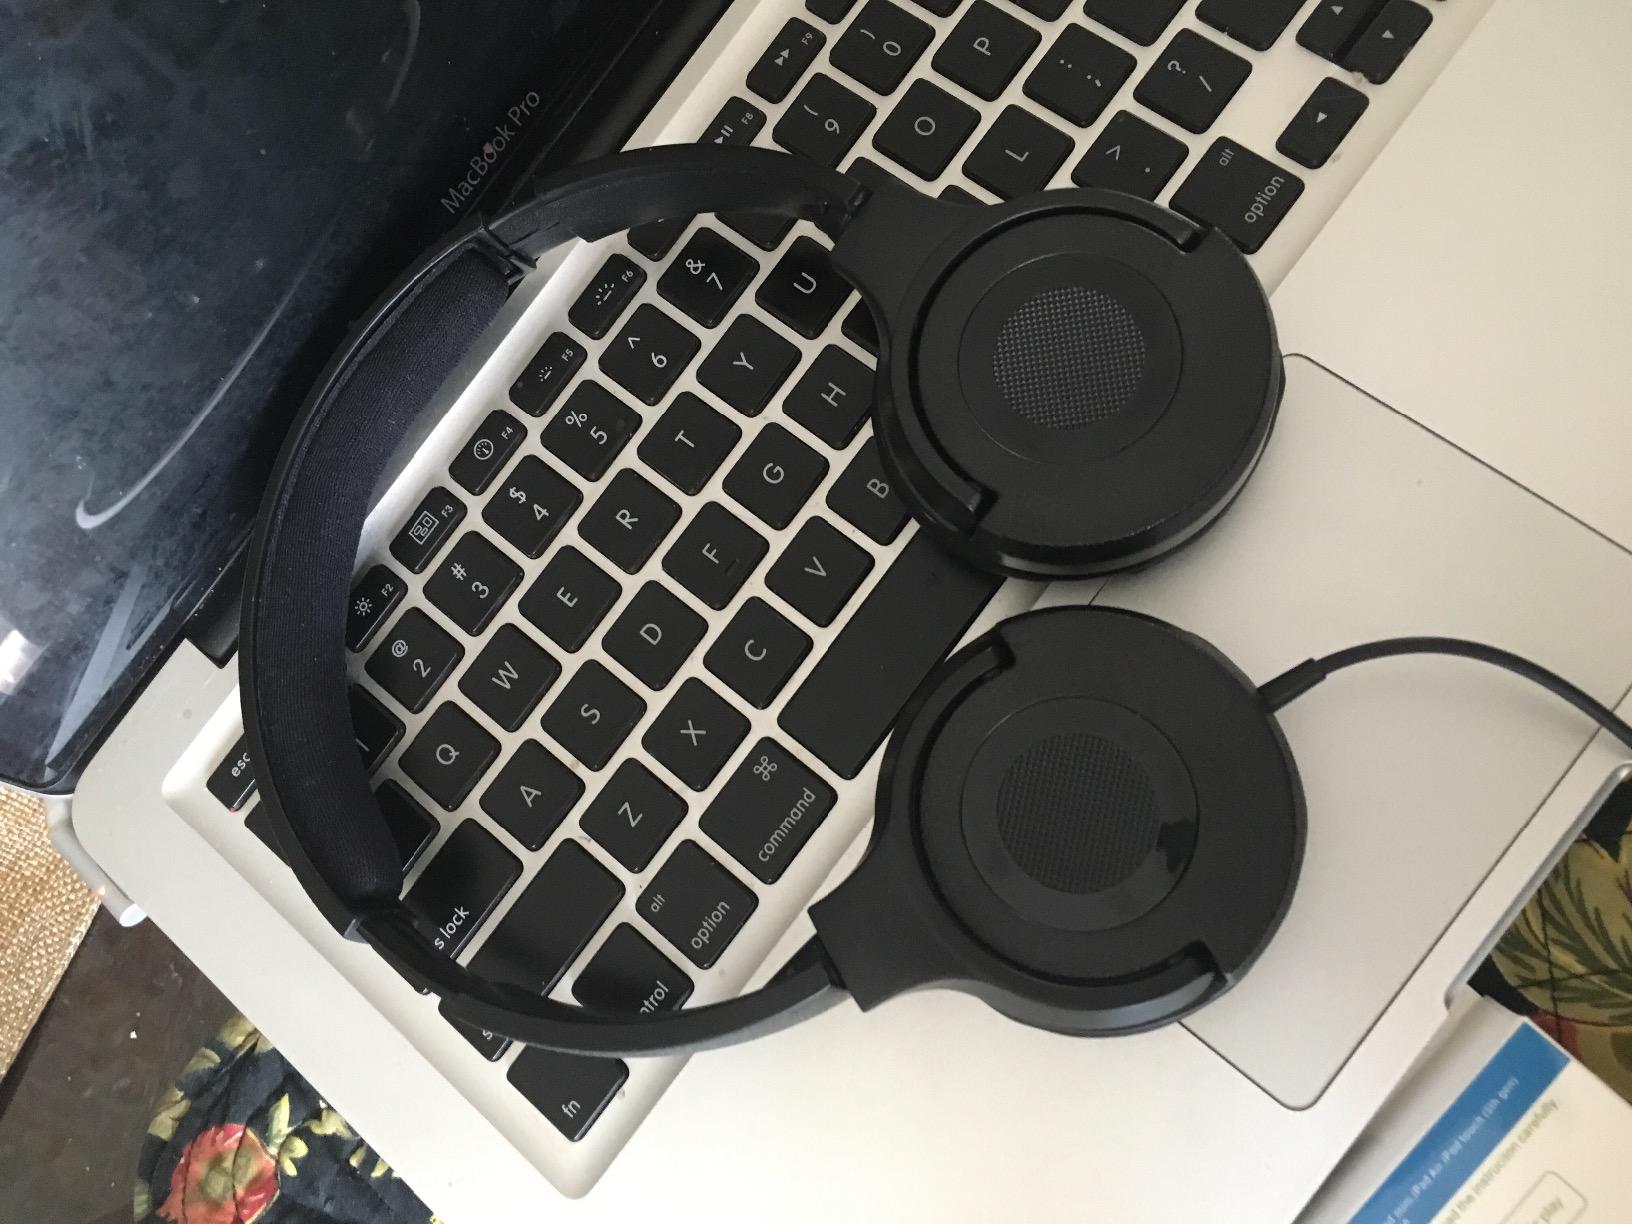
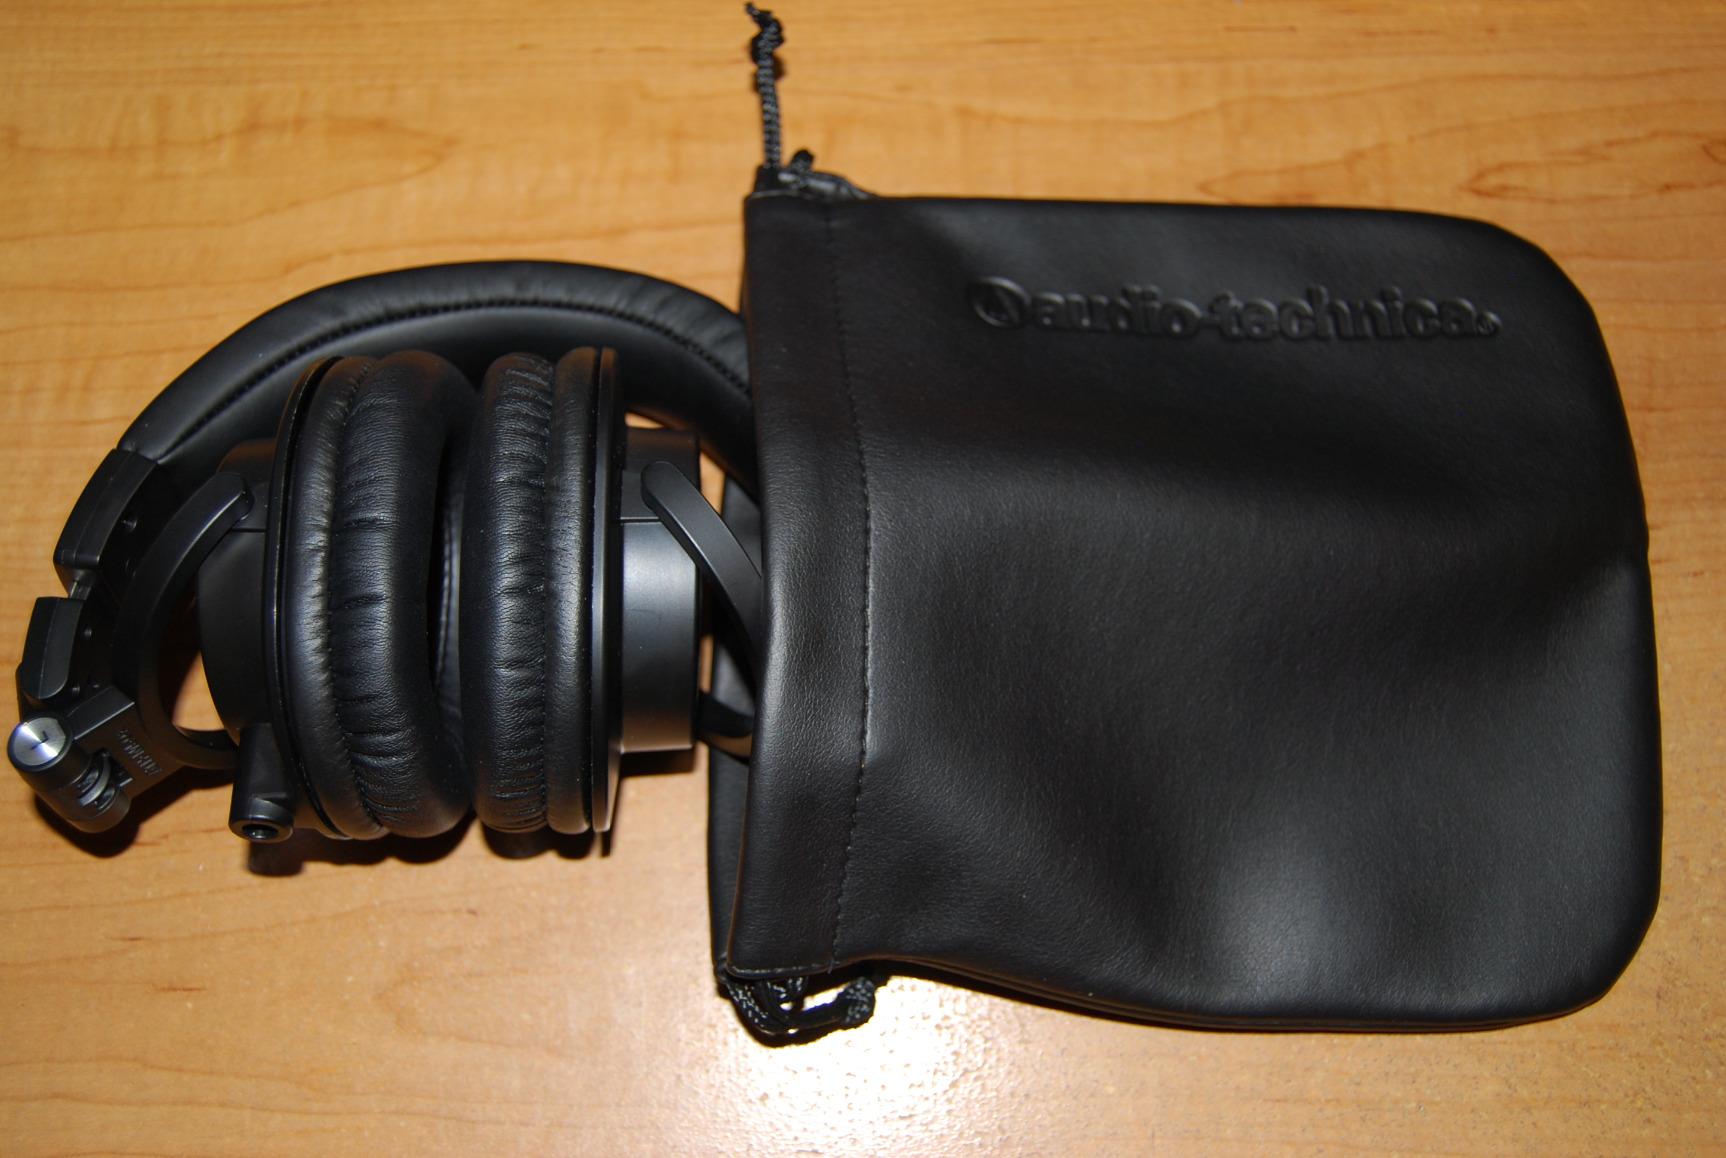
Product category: headphones
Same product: no